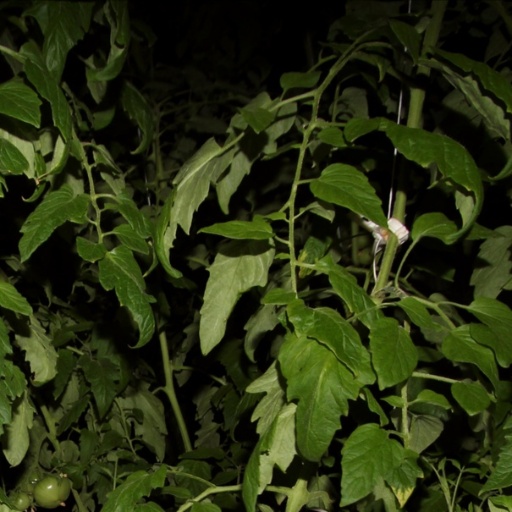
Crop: tomato